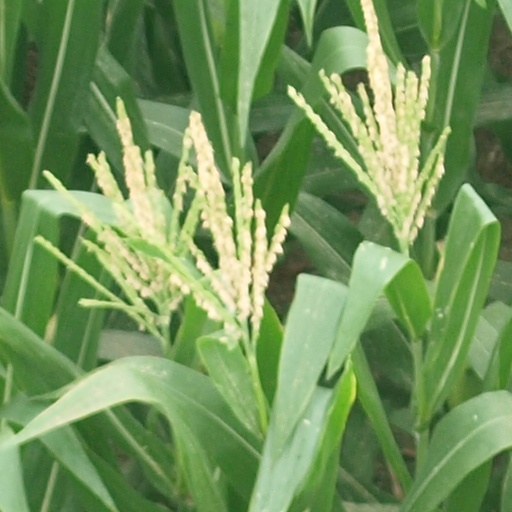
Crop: maize; corn